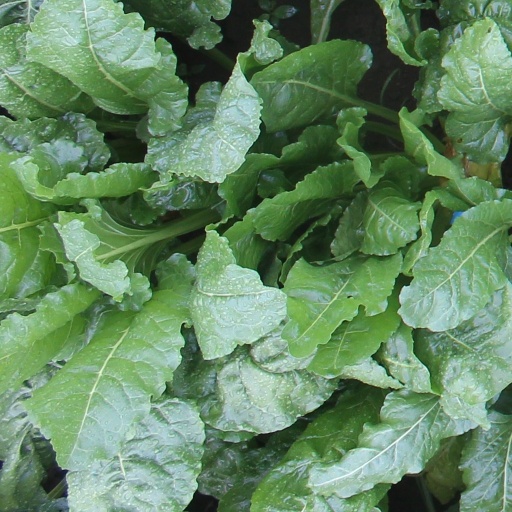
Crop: sugar beet